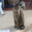
Label: cat